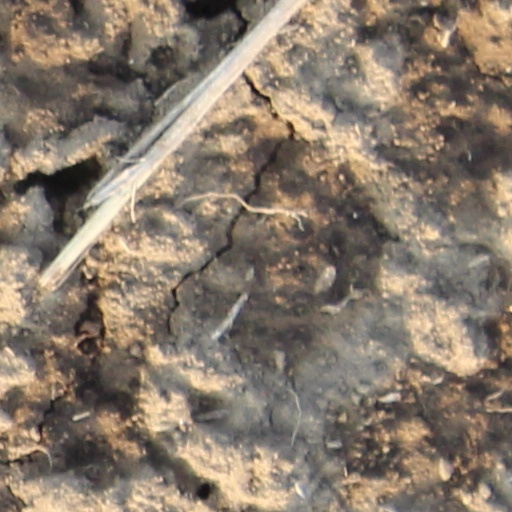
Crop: wheat